Jewish mythology

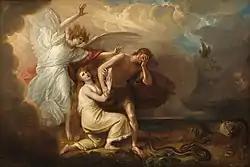
"The Expulsion of Adam and Eve"

The biblical story of Garden of Eden, most notably in the Book of Genesis chapters 2 and 3, and also in the Book of Ezekiel depicts Adam and Eve as walking around the Garden of Eden naked due to their innocence. The man was free to eat off of any tree in the garden, but forbidden to eat from the tree of knowledge of good and evil. Last of all, the God made a woman (Eve) from a rib of the man to be a companion to the man. However, the serpent tricks Eve into eating fruit from the forbidden tree. Following Eve, Adam broke the commandment and ate of the forbidden fruit. God curses only the serpent and the ground. He prophetically tells the woman and the man what will be the consequences of their sin of disobeying God. Then he banishes "the man" from the Garden of Eden to prevent him from eating also of the tree of life, and thus living for ever. East of the garden there were placed Cherubim, "and a flaming sword which turned every way, to keep the way of the tree of life". (Gen.3:24)